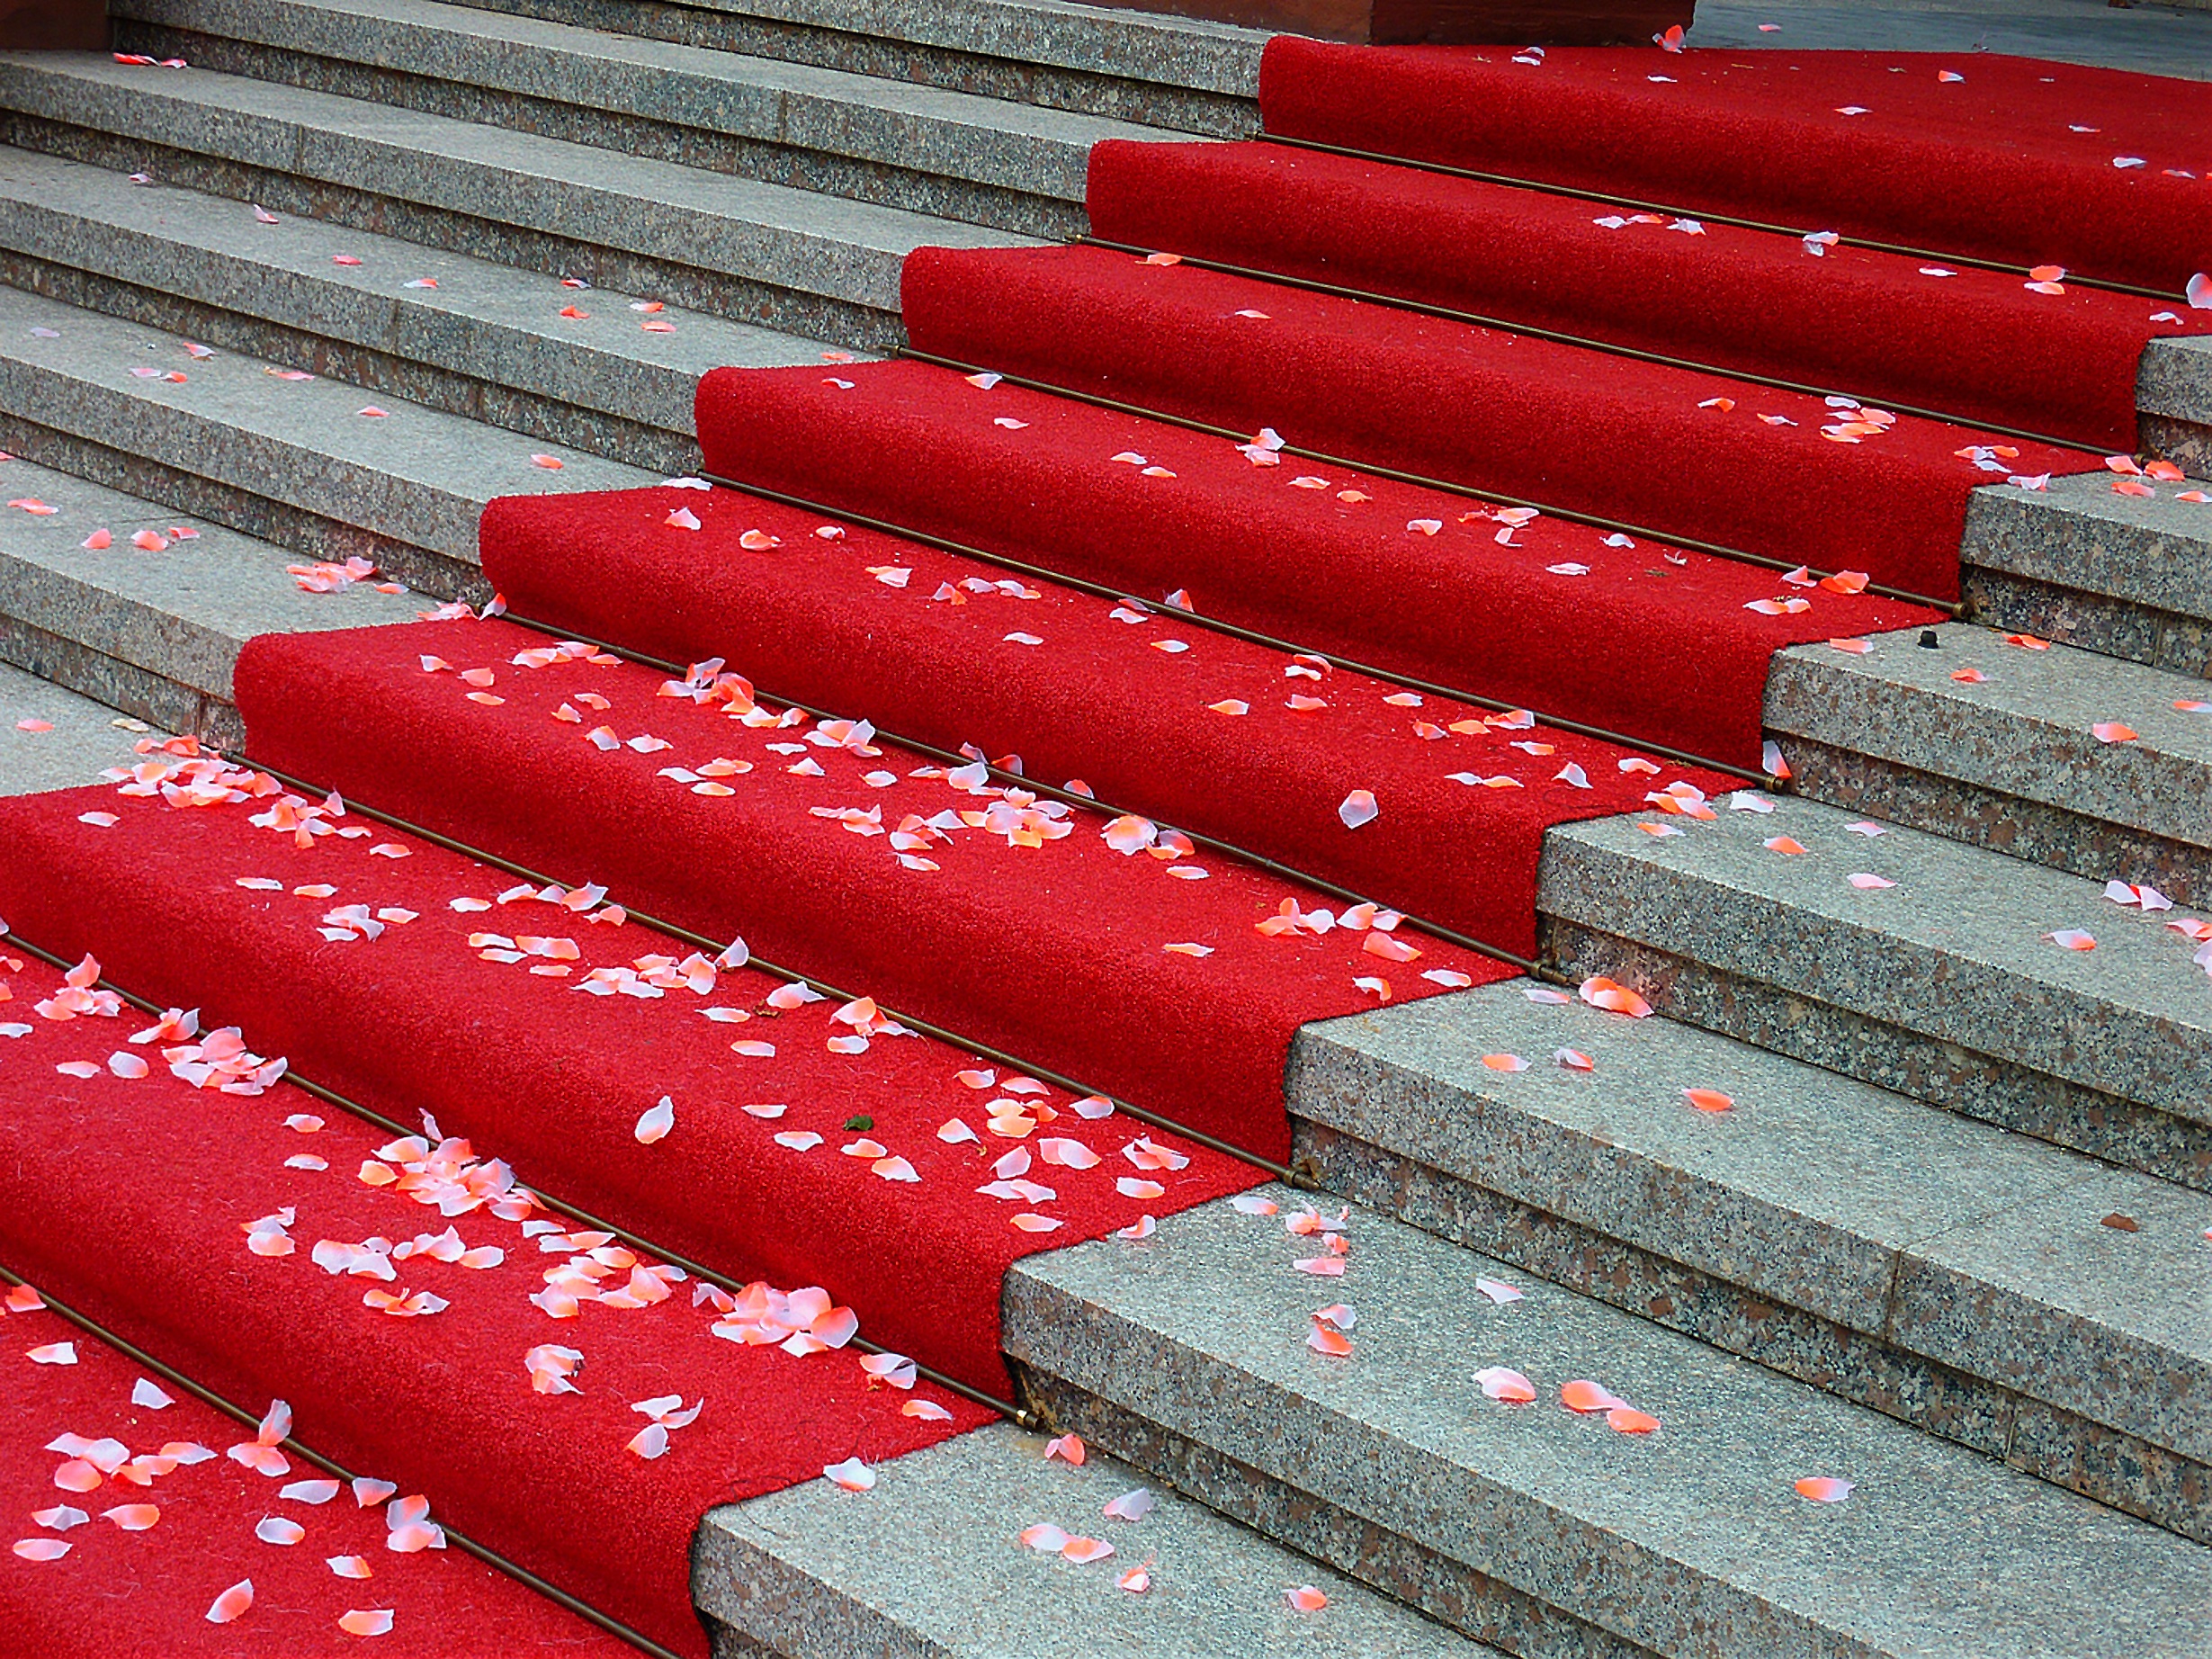
summer, live, decoration, pattern, line, red, color, interior design, textile, carpet, ambience, flooring, red carpet, floor coverings